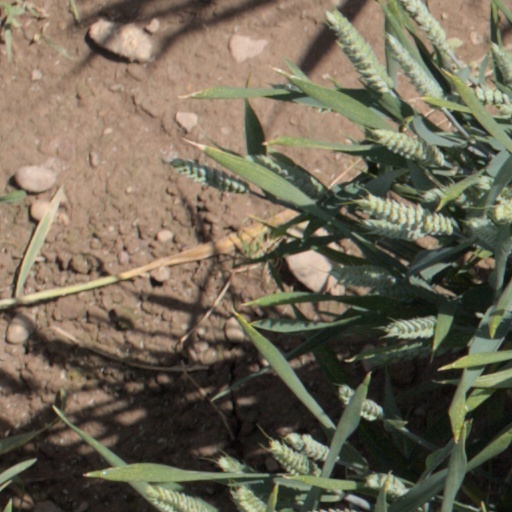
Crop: wheat